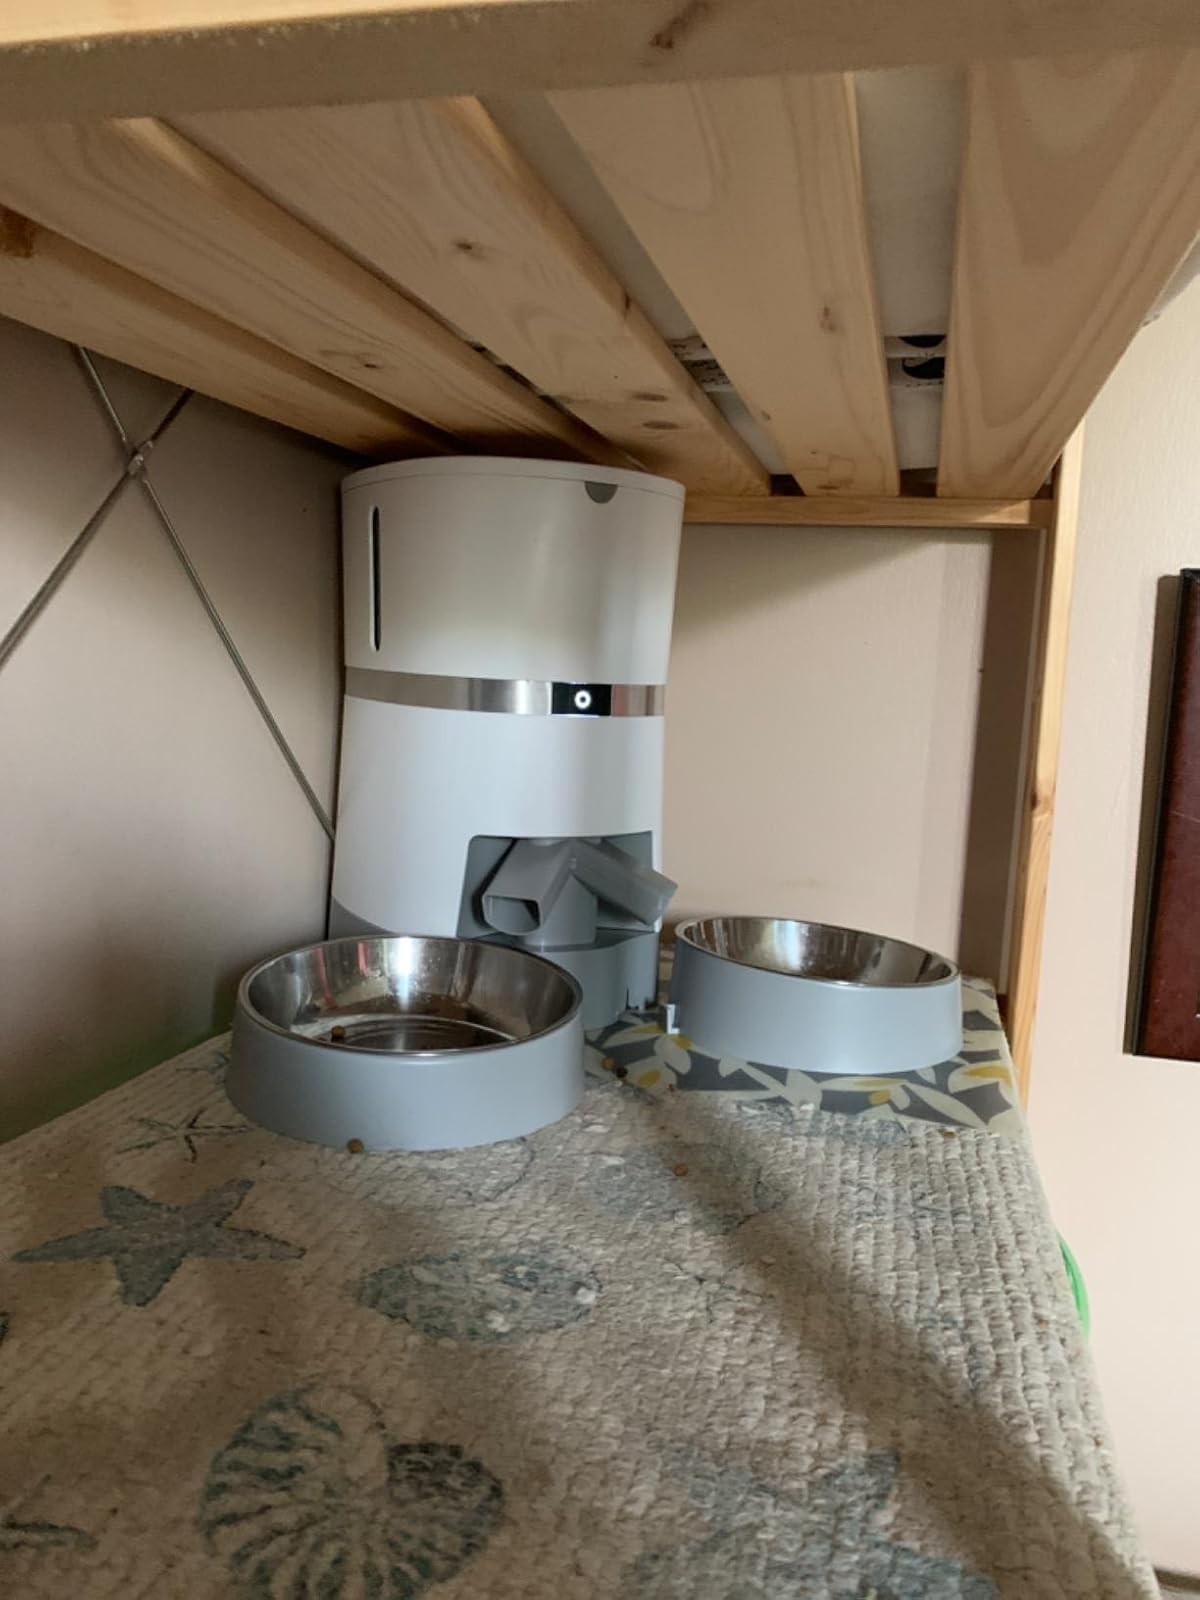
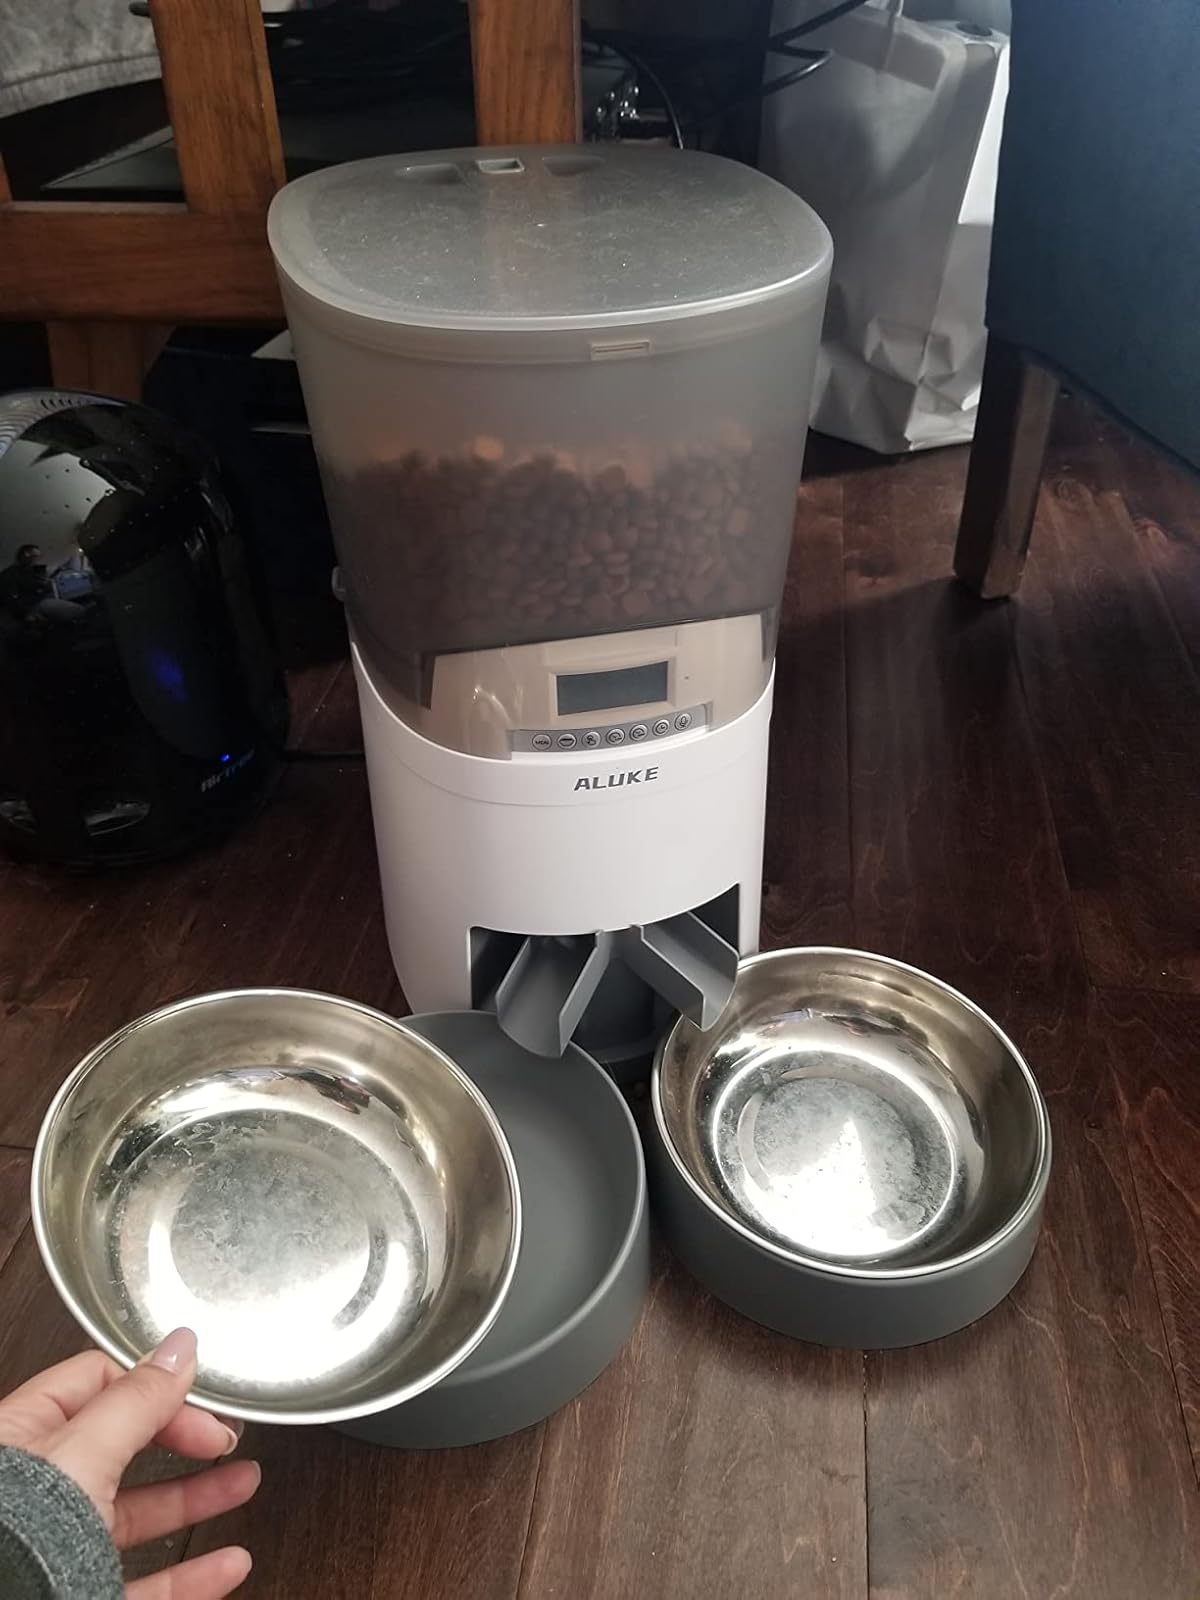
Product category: items_feeder
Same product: no